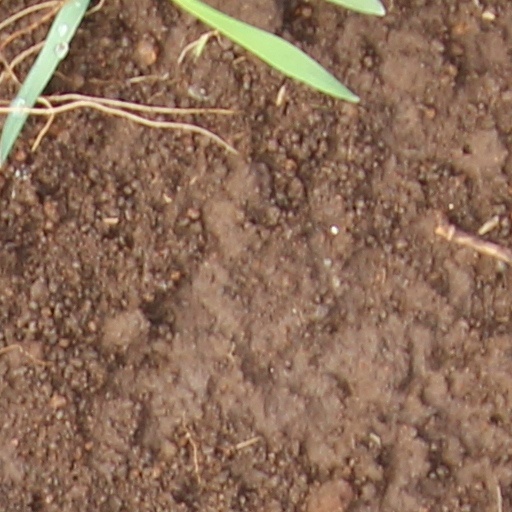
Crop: wheat